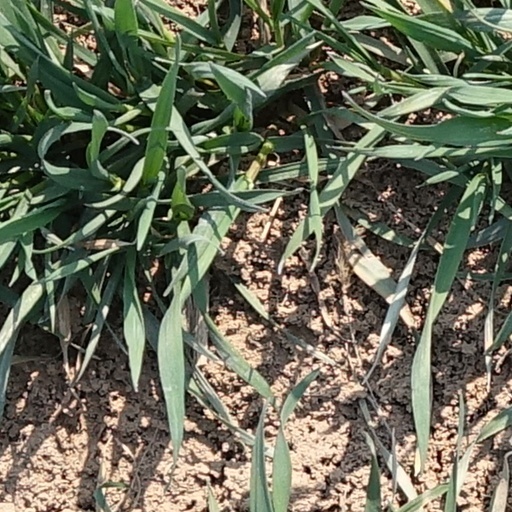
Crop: wheat